Papeda (citrus)

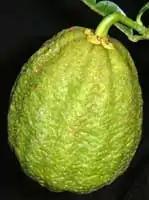
Ichang papeda

Papeda or papaeda is the common name for a group of "Citrus" species and varieties native to tropical Asia that are hardy and slow-growing, and produce unpalatable fruit. Walter Tennyson Swingle segregated these species into a separate subgenus, "Papeda", that included the Ichang lemon, yuzu, kaffir lime, kabosu, sudachi, and a number of wild and uncultivated species and hybrids. Recent genetic analysis shows the papedas to be distributed among distinct branches of the "Citrus" phylogenetic tree, and hence Swingle's proposed subgenus is polyphyletic and not a valid taxonomic grouping, but the term persists as a common name.